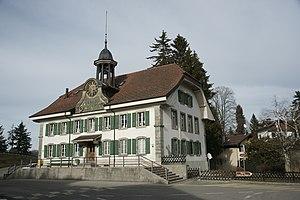
École primaire de Montpreveyres
Montpreveyres est une commune suisse du canton de Vaud, située dans le district de Lavaux-Oron. Elle est traversée par la route de Berne et a une vocation de relais entre Lausanne et Berne. Géographiquement, elle se trouve entre le Chalet-à-Gobet et Corcelles-le-Jorat. Autrefois, l’agriculture et les forêts étaient les principales ressources de la commune. Aujourd’hui, la majorité des habitants travaillent à Lausanne. Seules trois exploitations agricoles existent encore. La commune s’étend sur environ 400 ha dont 250 sont voués à l’agriculture. Onze sociétés locales animent le village. Sur le plan démographique, la population est passée de 348 habitants en 2000 à 525 fin 2011, et plusieurs constructions d’habitations sont en cours de réalisation. Sur le plan des infrastructures, les services de l’eau potable et des eaux usées sont terminés. Les hauts de Montpreveyres offrent une vue sur les Alpes bernoises, fribourgeoises, vaudoises et savoyardes.